Howard Wilbert Nowell

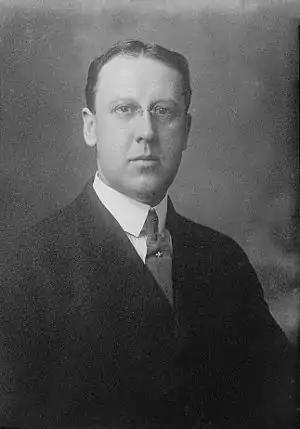

Howard Wilbert Nowell (May 16, 1872 – 1940), was instructor in pathology at Boston University, and a pioneering cancer researcher. He had an early incorrect hypothesis for the cause of cancer, and an early treatment involving a serum derived from rabbits, that was touted as effective, but did not survive rigorous testing.